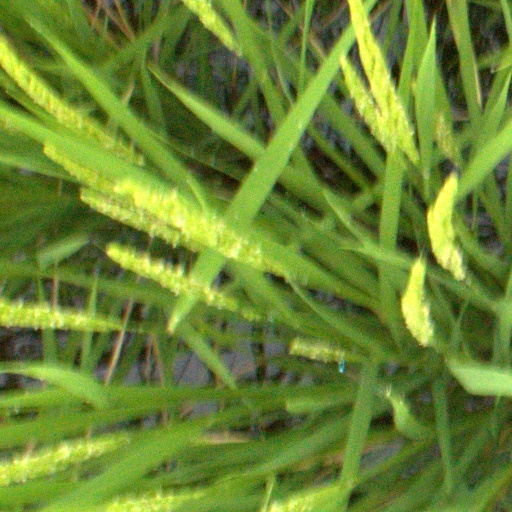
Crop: rice